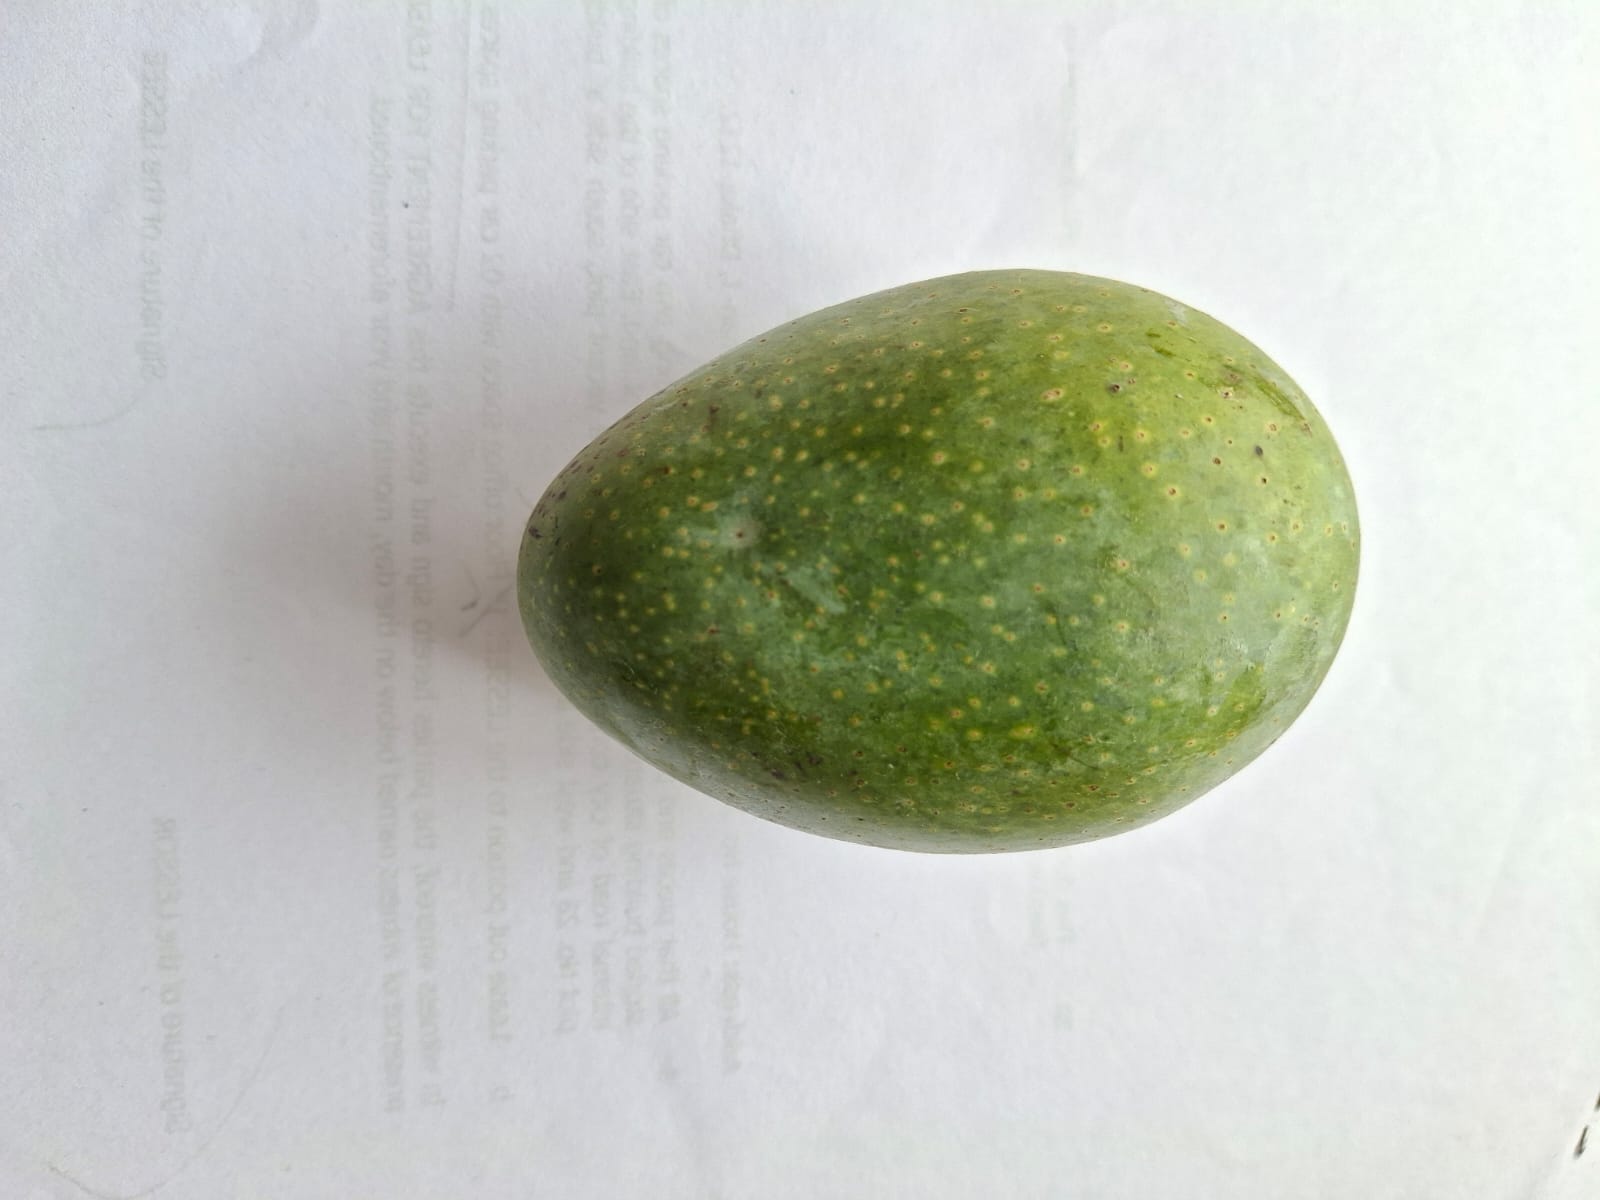
Mango variety: GopalBhog